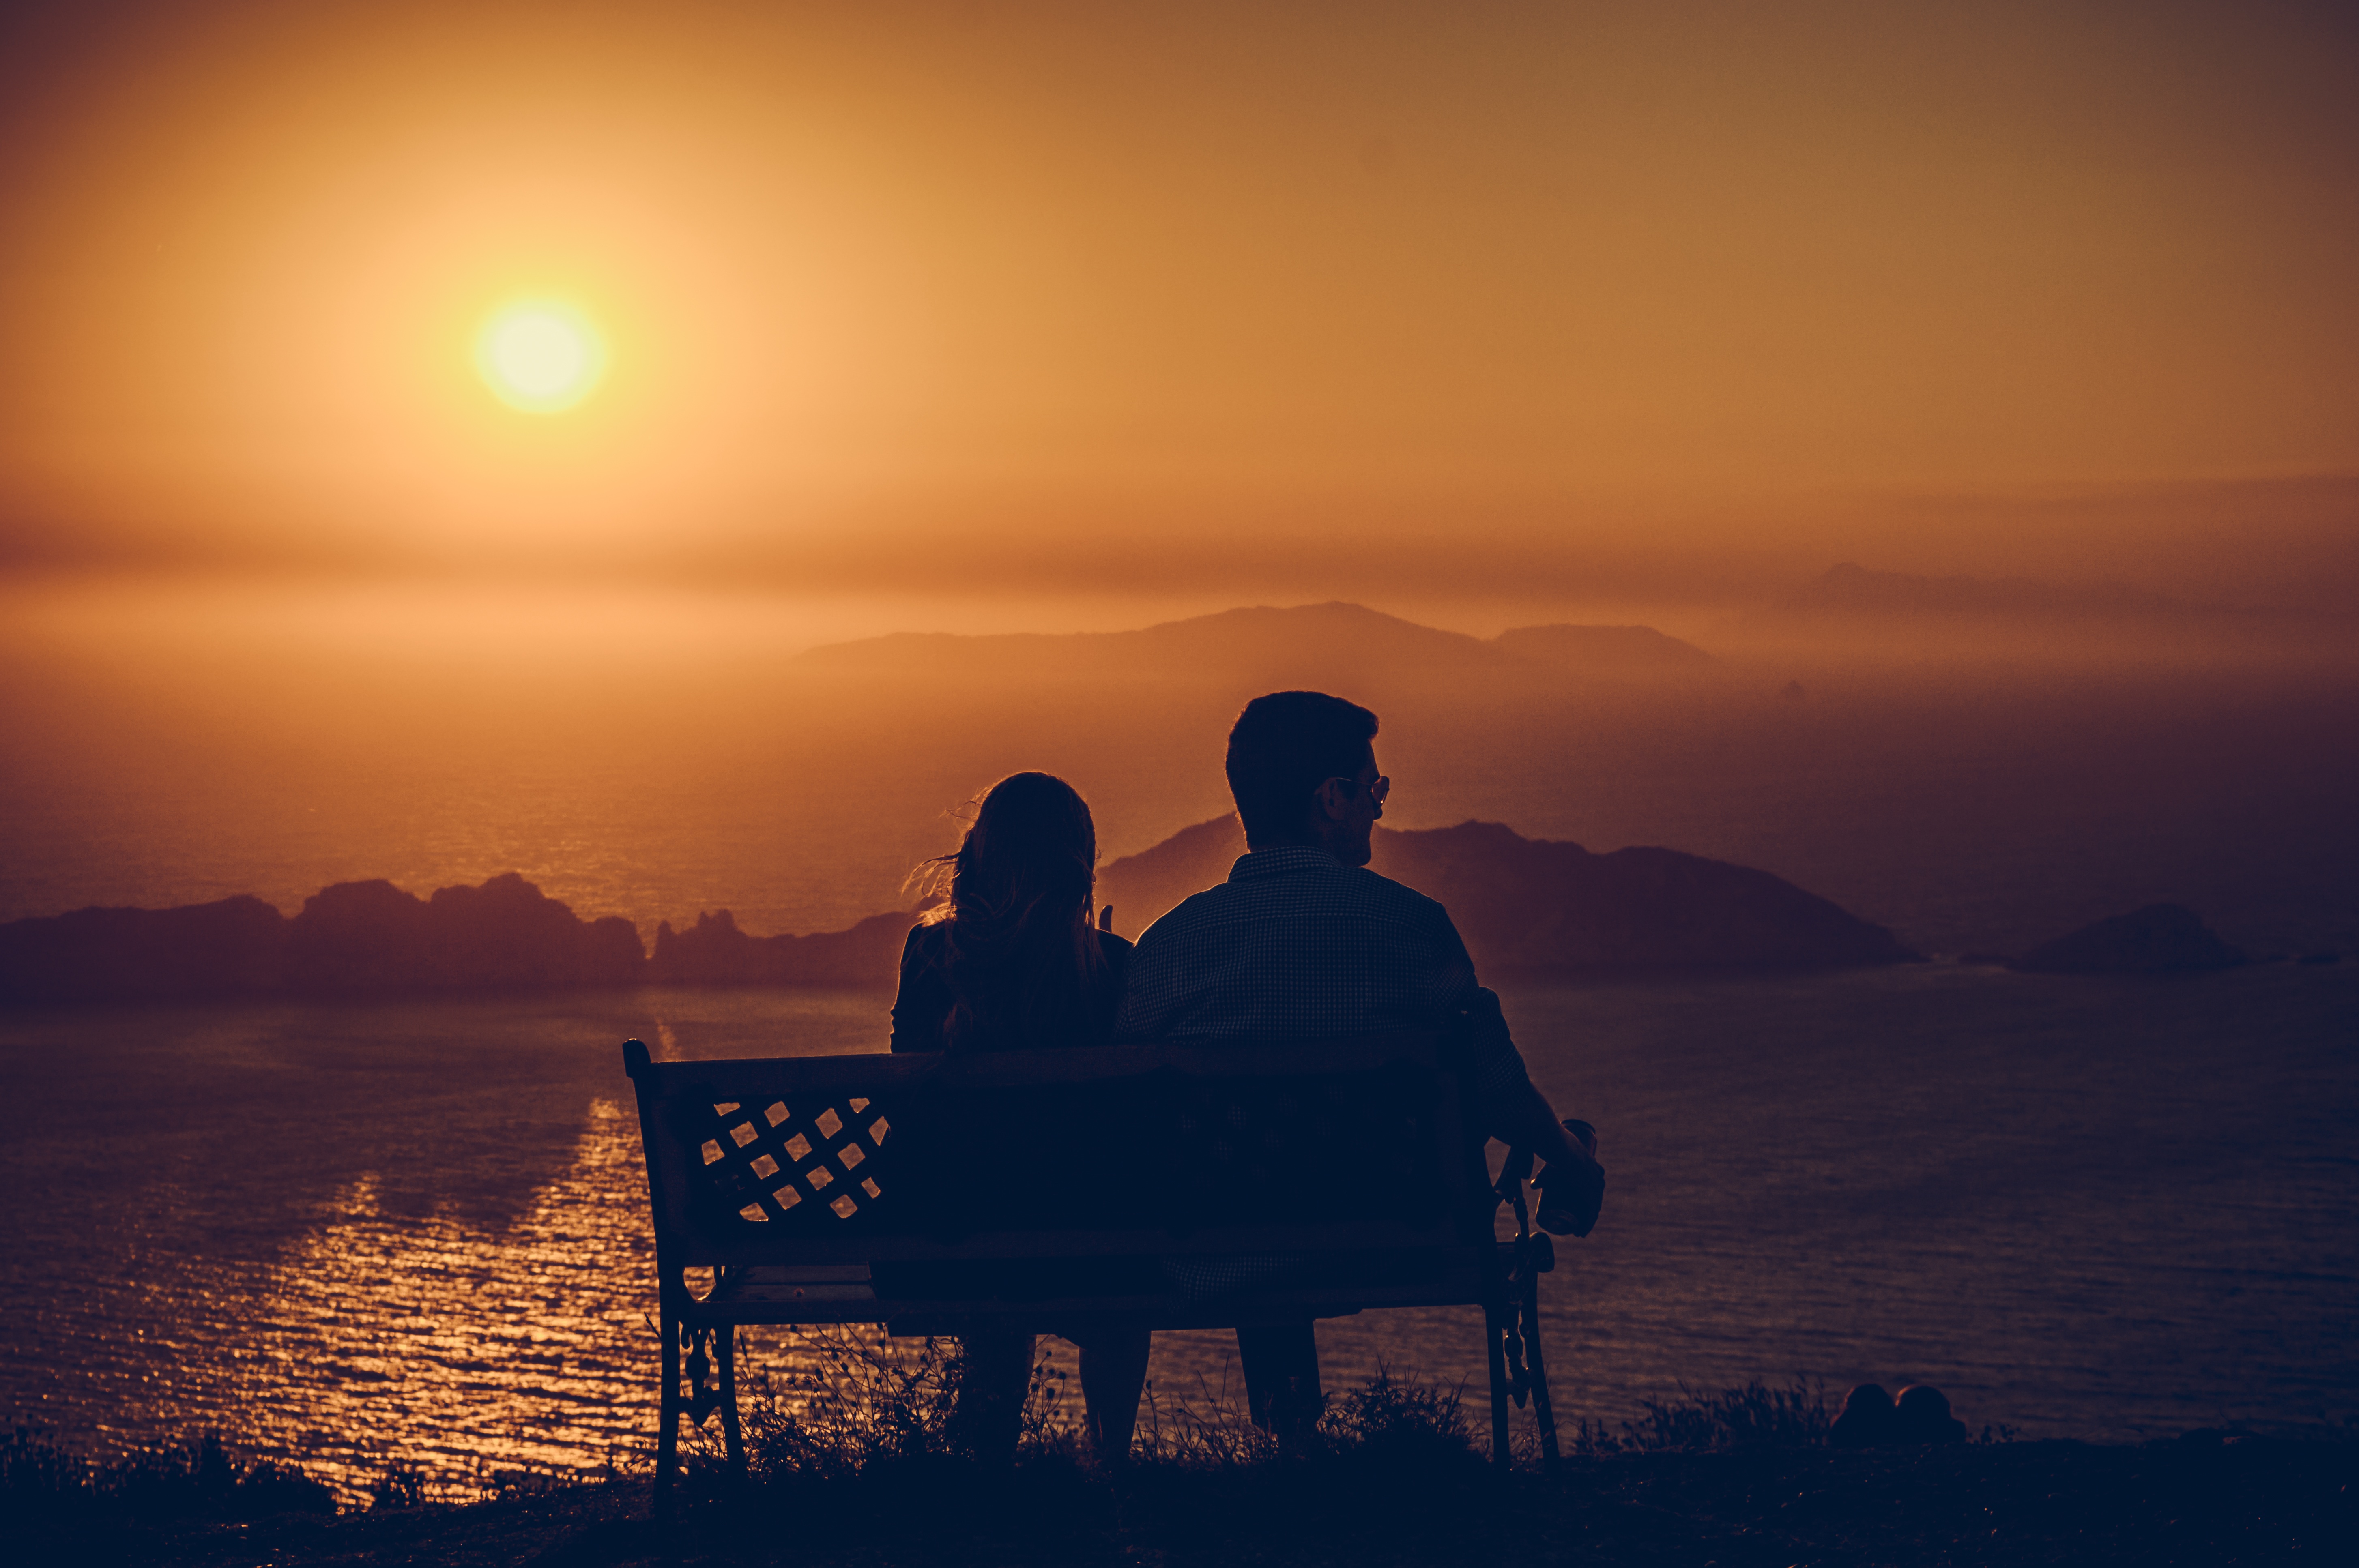
sea, ocean, horizon, silhouette, mountain, cloud, sun, sunrise, sunset, sunlight, morning, dawn, dusk, evening, reflection, afterglow, atmospheric phenomenon